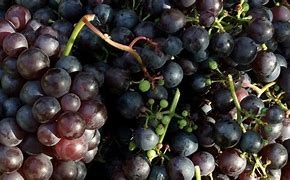
Label: grape